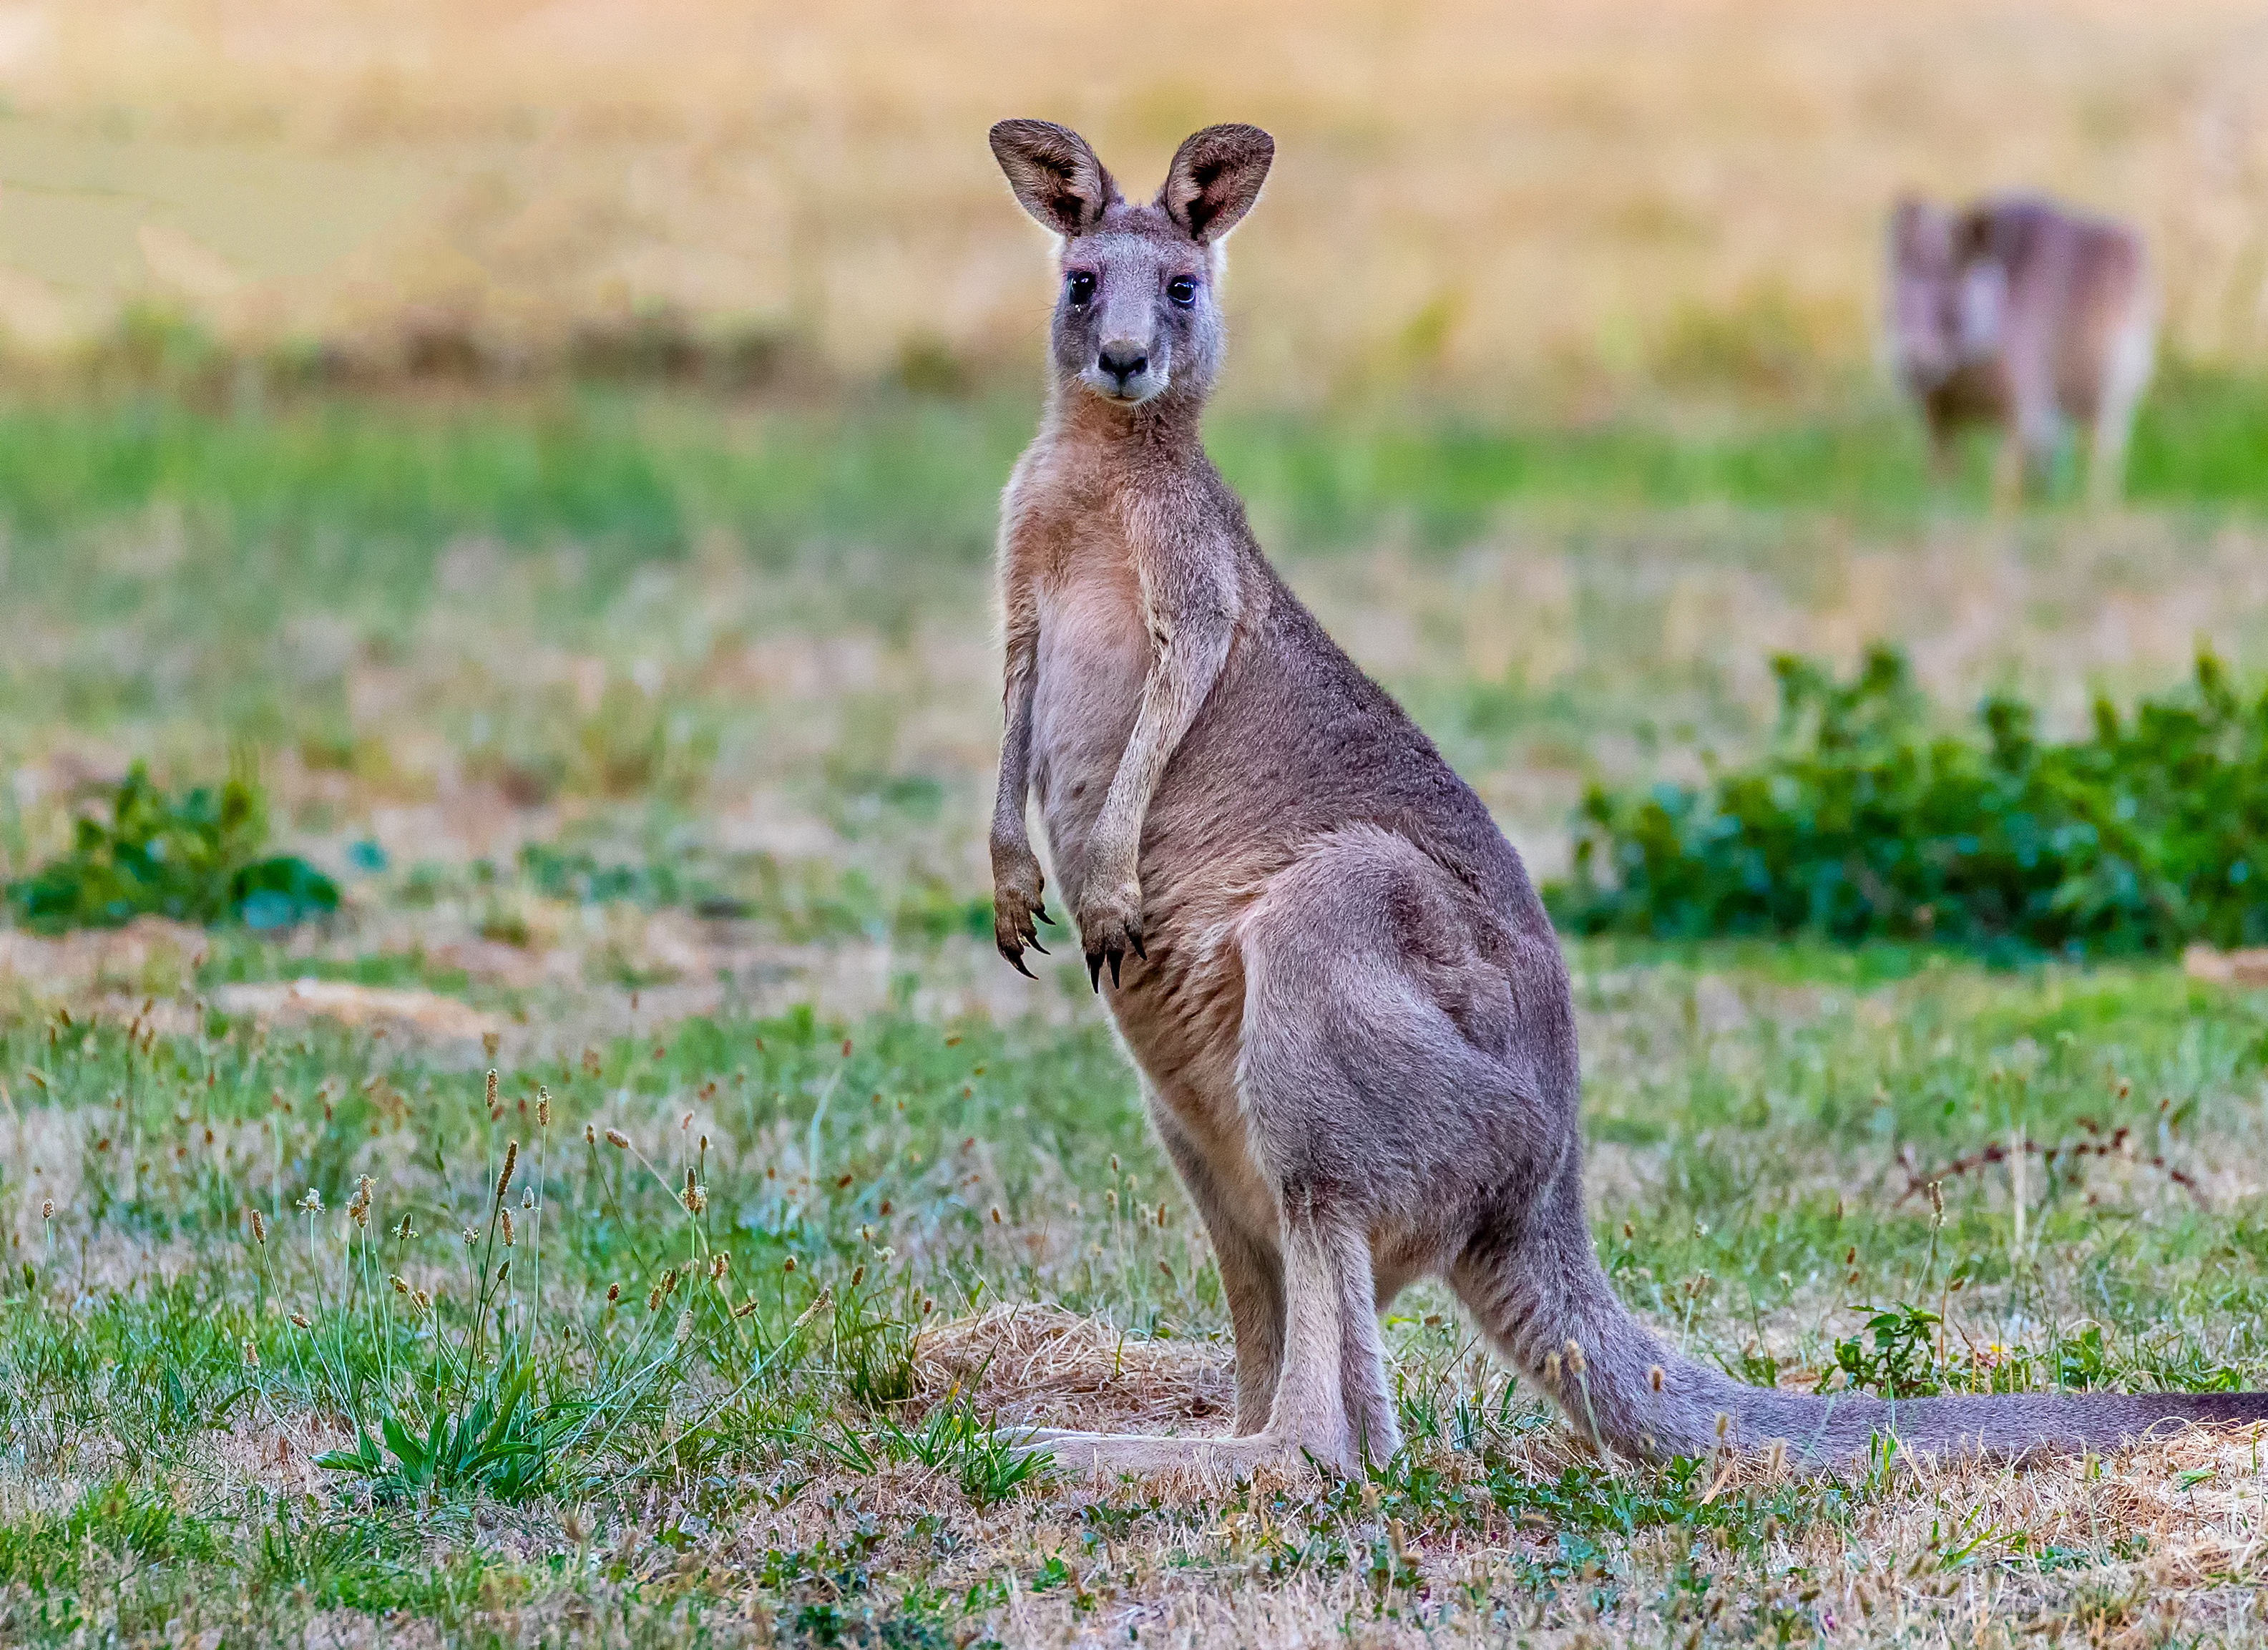
animal, wildlife, kangaroo, mammal, vertebrate, macropodidae, wallaby, marsupial, terrestrial animal, grass, red kangaroo